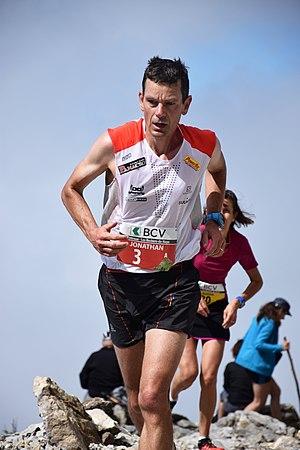
Jonathan Wyatt à la course de montagne Montreux-Les-Rochers-de-Naye 2016
Jonathan Craig Wyatt est un athlète néo-zélandais spécialiste des courses de fond et de la course en montagne. Il est sextuple champion du monde de course en montagne, champion du monde de course en montagne longue distance 2007 et a remporté 8 Grand Prix WMRA. Il est le mari d'Antonella Confortola et l'actuel président de l'Association mondiale de course en montagne.